John Prentiss Carter

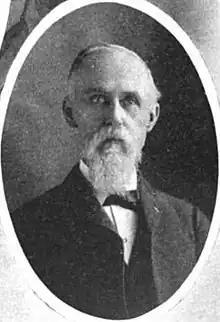
c. 1904

John Prentiss Carter (February 7, 1840 - July 24, 1925) was an American politician. He served in both houses of the Mississippi Legislature and was the Lieutenant Governor of Mississippi from 1904 to 1908.